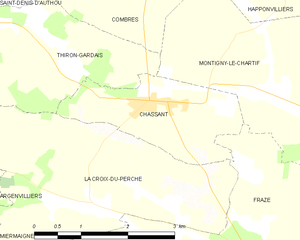
Carte de Chassant et des communes limitrophes.
Chassant est une commune française située dans le département d'Eure-et-Loir, en région Centre-Val de Loire.